Sadhu Sant

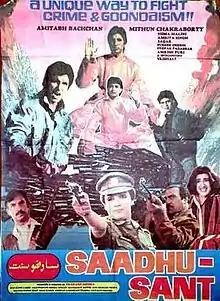

Sadhu Sant is a 1991 Hindi Indian film announced, starring Amitabh Bachchan and Mithun Chakraborty. The film was much awaited, but never graced theatres.